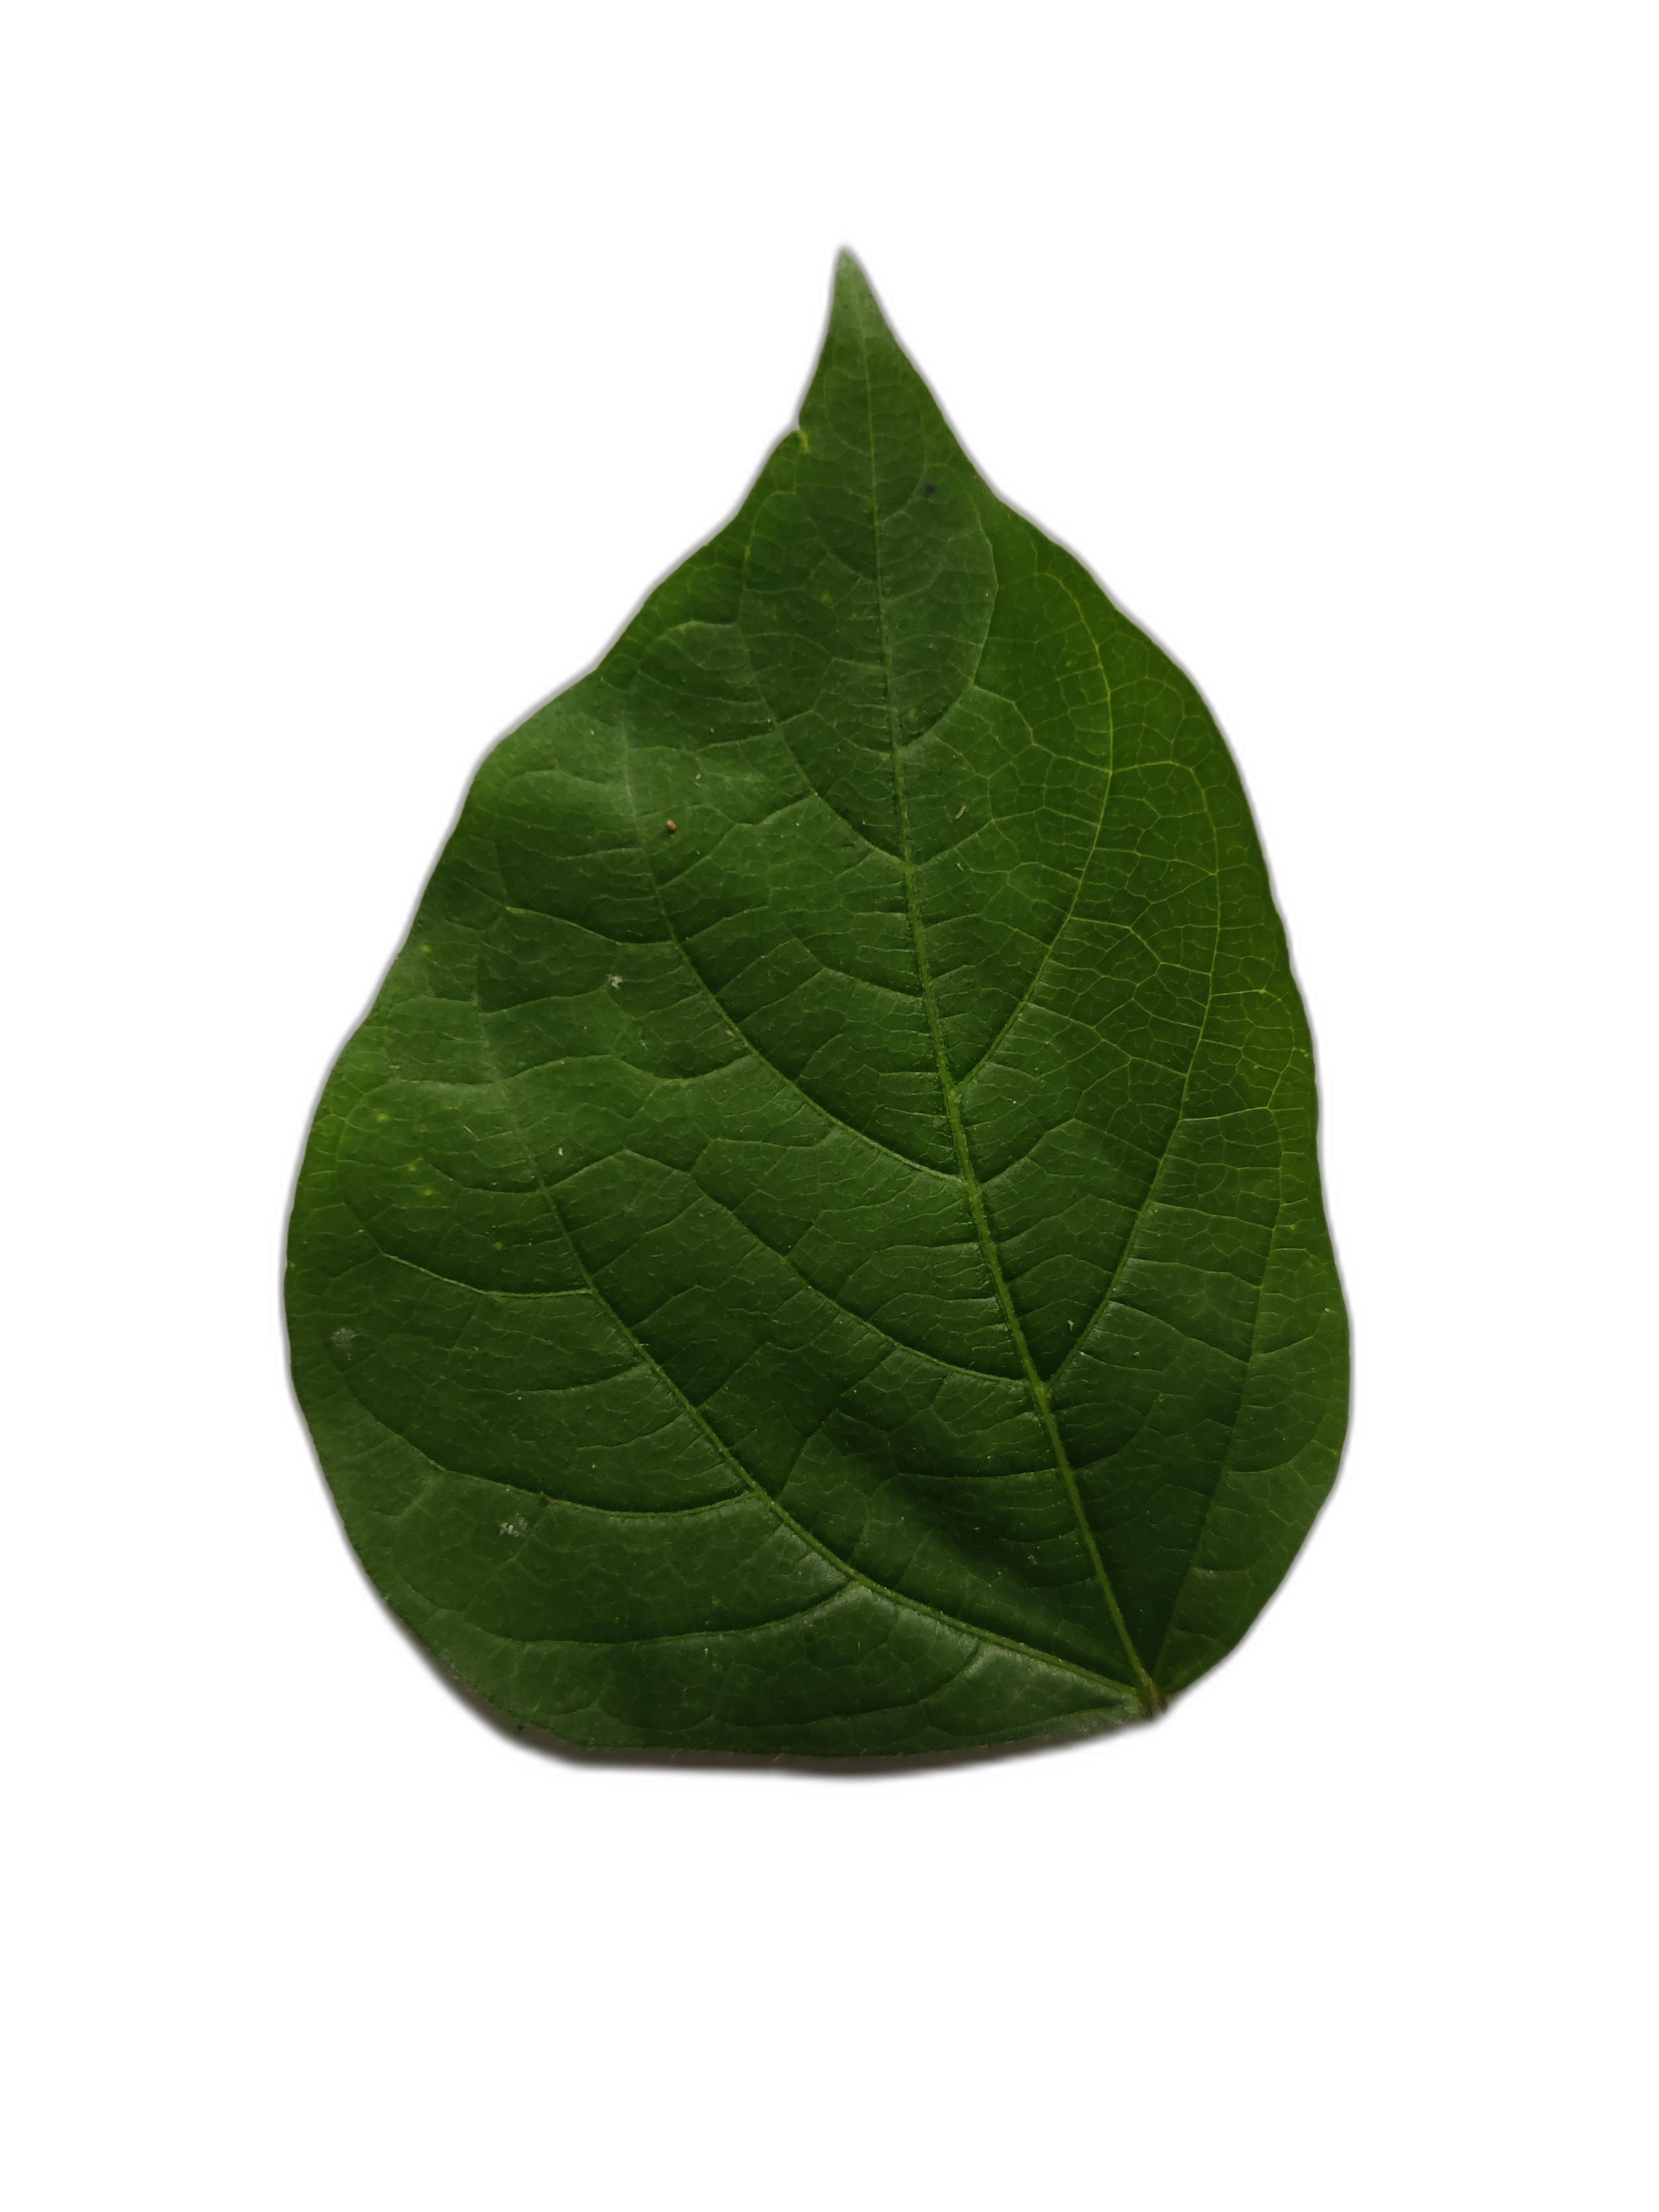
Label: Healthy